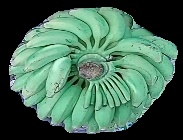
Variety: elakki-bale
Grade: grade1